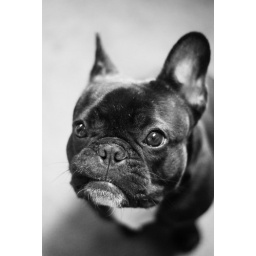
Ozzy makes a goofy face this morning. He's intrigued by a piece of paper I'm holding.